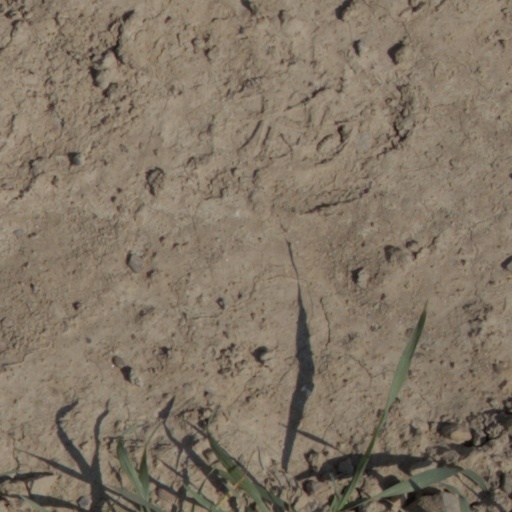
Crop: wheat